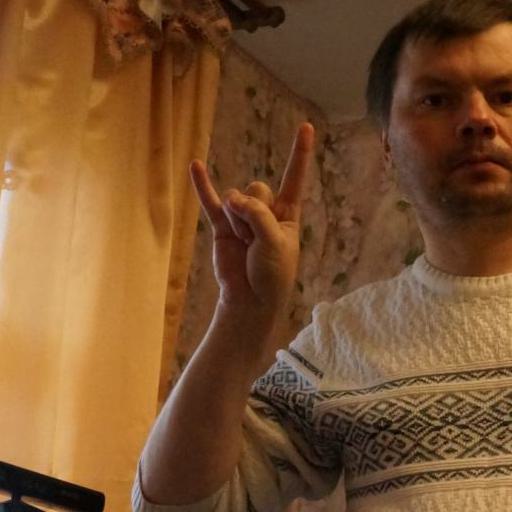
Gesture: rock